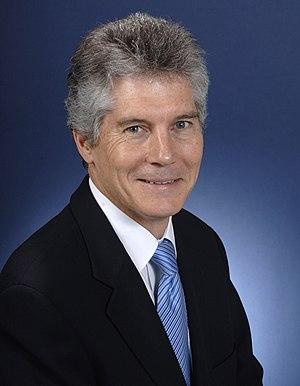
Stephen Smith, est un homme politique australien. Il a occupé le poste de ministre de la Défense du 13 septembre 2010 au 18 septembre 2013 dans le gouvernement de Julia Gillard et Kevin Rudd.